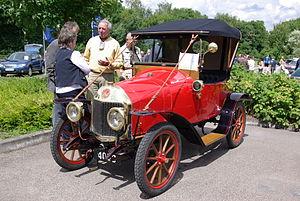
Le Zèbre est un constructeur automobile français de 1909 à 1931 installé à Suresnes, puis à Puteaux. La société est fondée par Jules Salomon avec Georges Richard grâce à un financement provenant de Jacques Bizet, le fils du compositeur Georges Bizet.